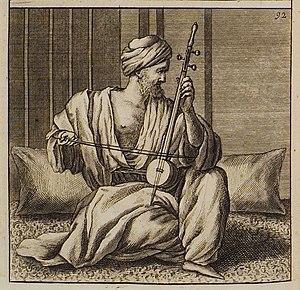
L’histoire des Juifs en Égypte s’étend sur plus de deux millénaires, de la période biblique à l’époque contemporaine.